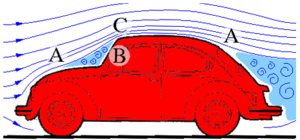
La séparation de la couche limite est un effet qui apparaît autour d'un corps en mouvement dans un fluide quand la couche limite du fluide ne suit plus les contours de ce corps.
En mécanique des fluides, l’avant-corps est la partie avant d’un corps, c'est-à-dire, en général, la partie comprise entre le point d’arrêt et la section maximale. Symétriquement, on utilise également la notion d' « arrière-corps »